A6 (Croatia)

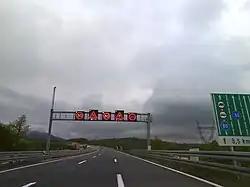
Variable traffic signs on the A6

An automatic traffic monitoring and guidance system is in place along the motorway. It consists of measuring, control, and signalling devices, located in zones where driving conditions may vary—at interchanges, near viaducts, bridges, tunnels, and in zones where fog and strong wind are known to occur. The system comprises variable traffic signs used to communicate changing driving conditions, possible restrictions, and other information to motorway users.